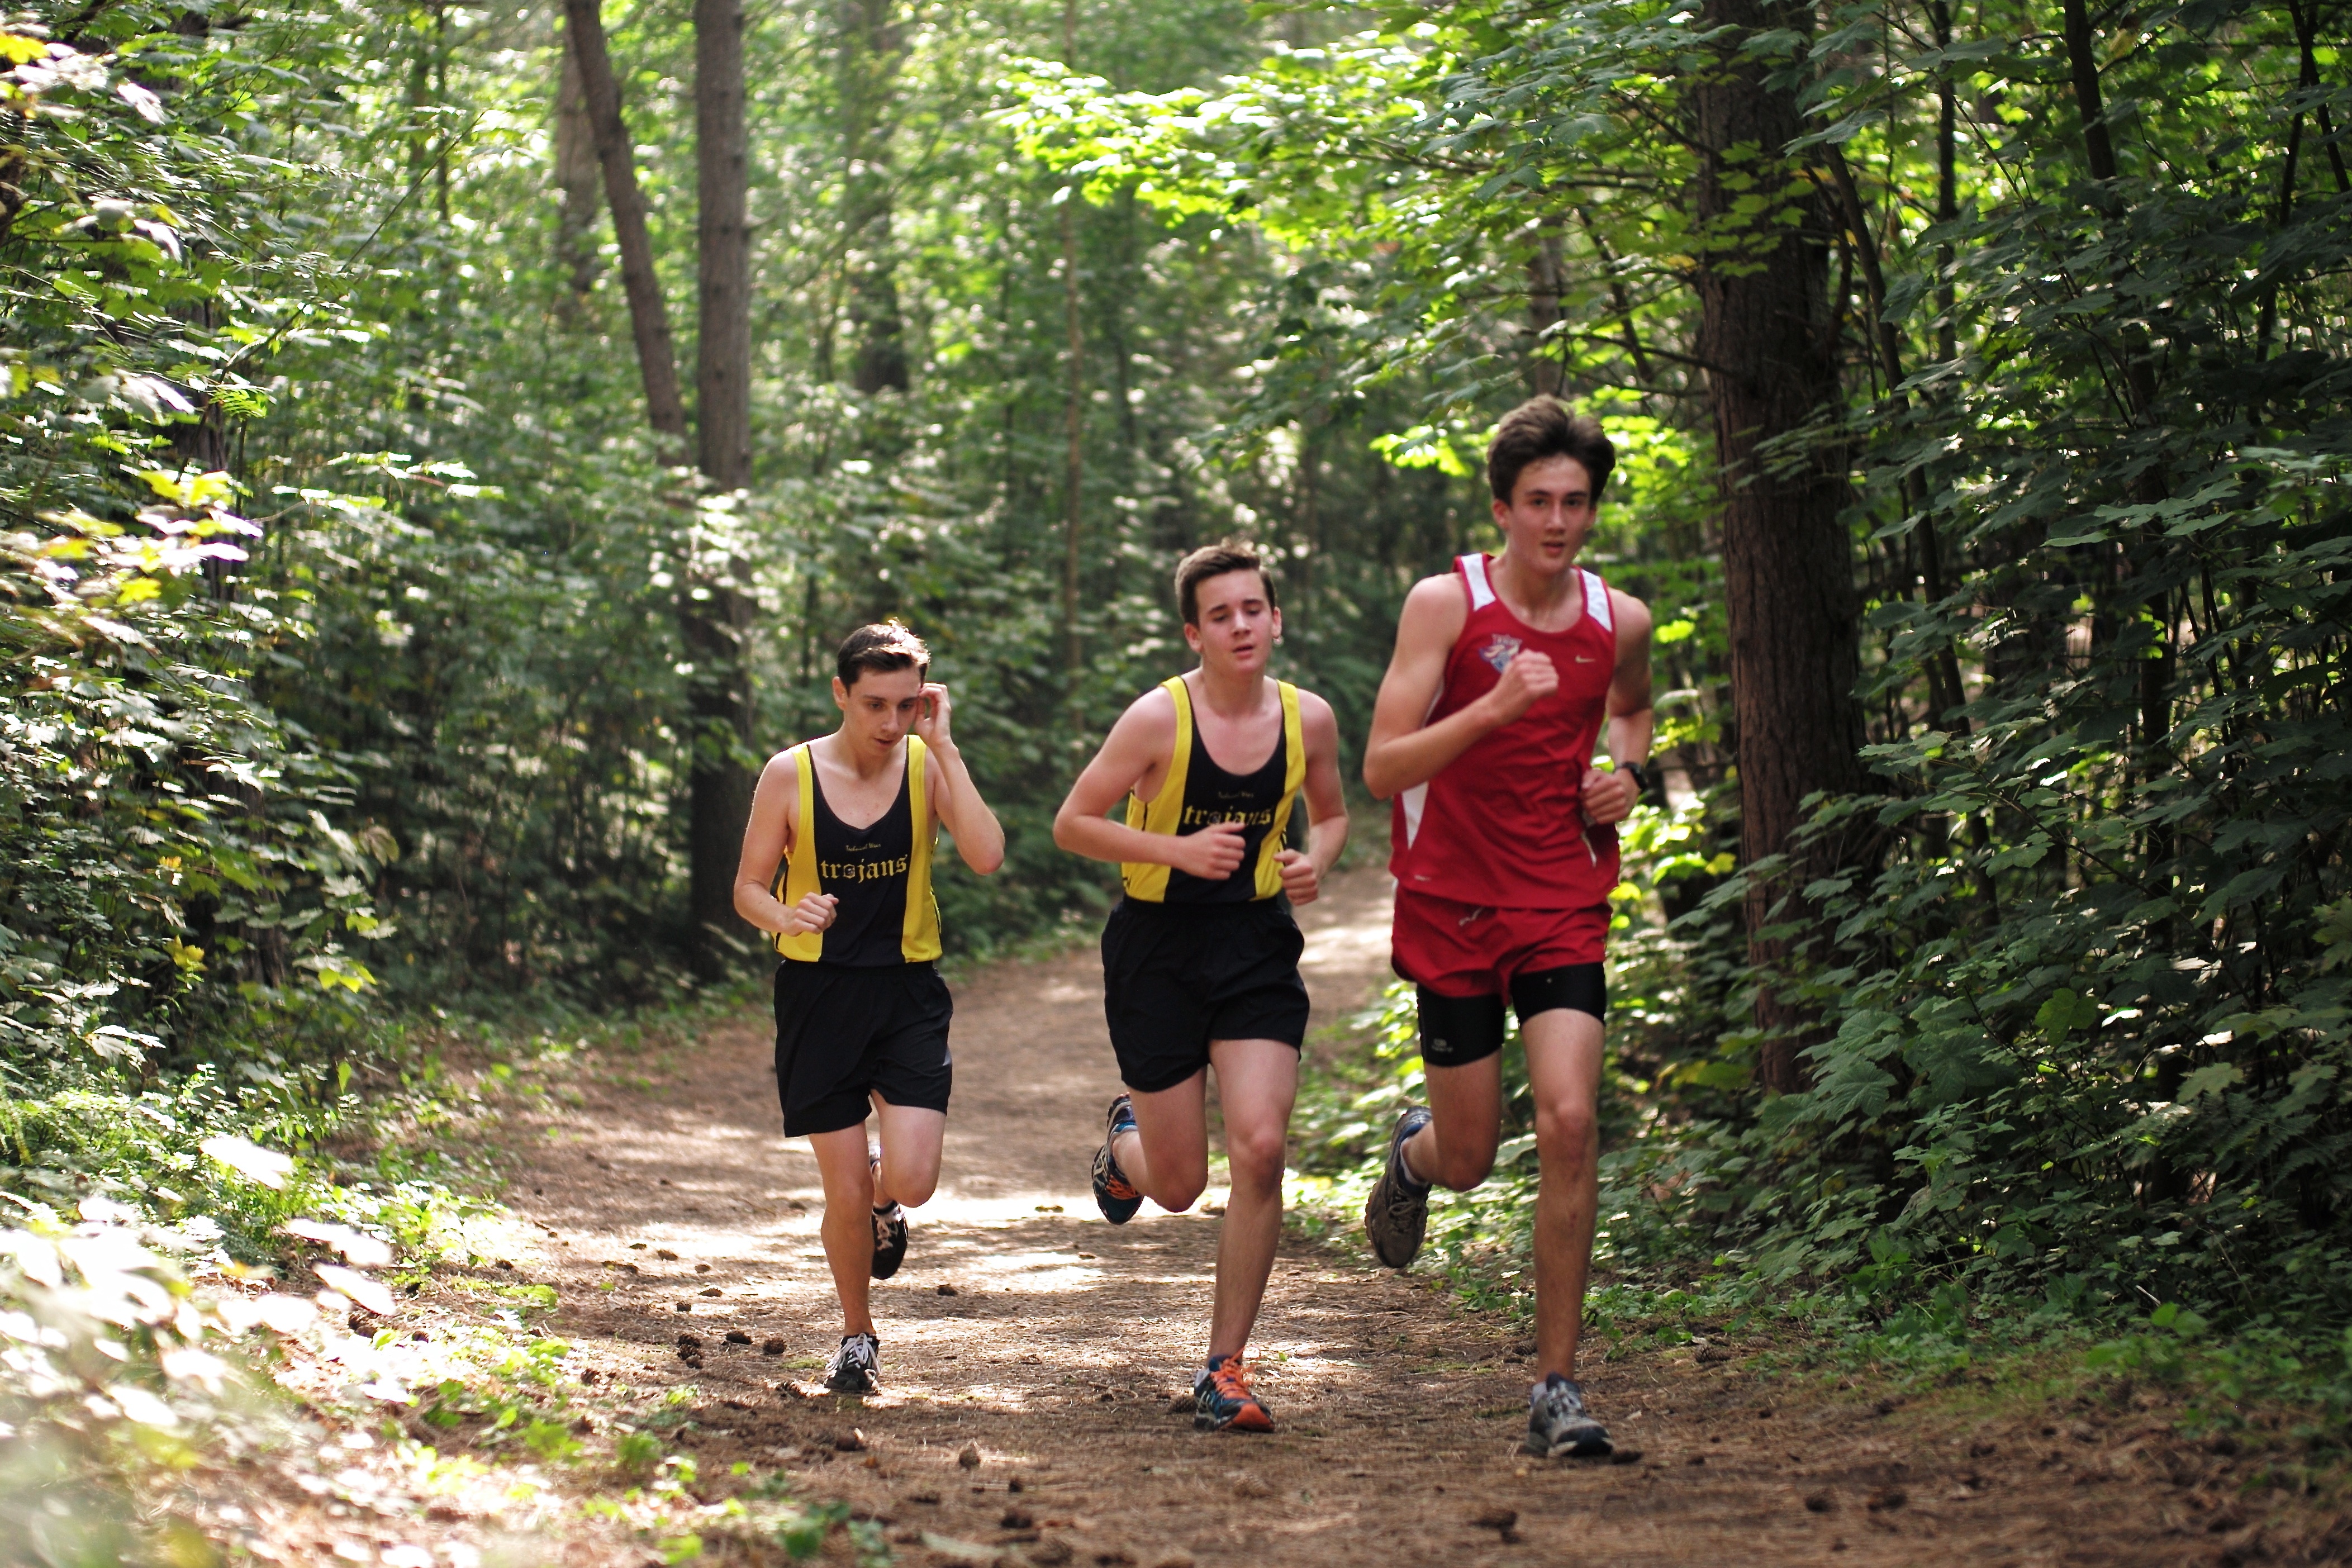
walking, person, trail, running, country, recreation, jogging, cross, competition, holland, hague, netherlands, girls, m, american, sports, boys, 50, school, runners, endurance, leica, 240, summilux, wassenaar, meet, xc, mountain biking, physical exercise, outdoor recreation, human action, ultramarathon, duathlon, cross country running